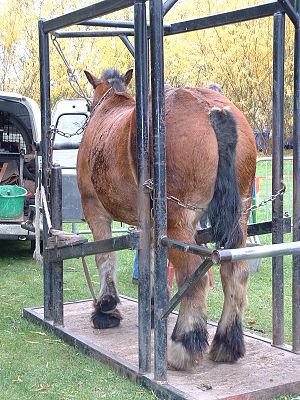
Le ""travail"", c'est le nom de cette espèce de construction métallique dans laquelle on place le cheval pendant les opérations de ferrage. Le cheval est une pouliche de 30 mois, espèce régionale ""Trait du Nord""."
Le trait du Nord, autrefois nommé Ardennais du Nord et Ardennais de type Nord, est une race de grands chevaux de trait français dit « à sang froid », originaire de la région du Hainaut. Il est sélectionné pour les travaux agricoles à partir des années 1850. Longtemps confondu avec le cheval ardennais, le trait du Nord obtient son identité propre avec l'ouverture de son registre généalogique en 1903. Il participe à l'exploitation des mines au fond des galeries et aux travaux agricoles dans sa région d'origine avant que l'électrification des mines et la motorisation de l'agriculture dans les années 1950 n’entraînent sa quasi-disparition, faute de demandes auprès de ses éleveurs.
Le fer de cheval est une bande de métal recourbée en U servant à protéger de l'usure le dessous des sabots des équidés. L'invention date du IXᵉ siècle.